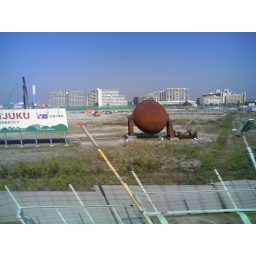
Taken with 3,2 mega pixels mobile phone camera through a window of a local train in motion.